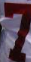
Number: 7